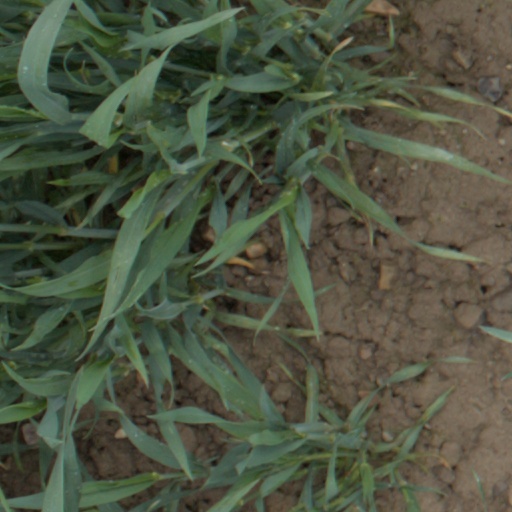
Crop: wheat